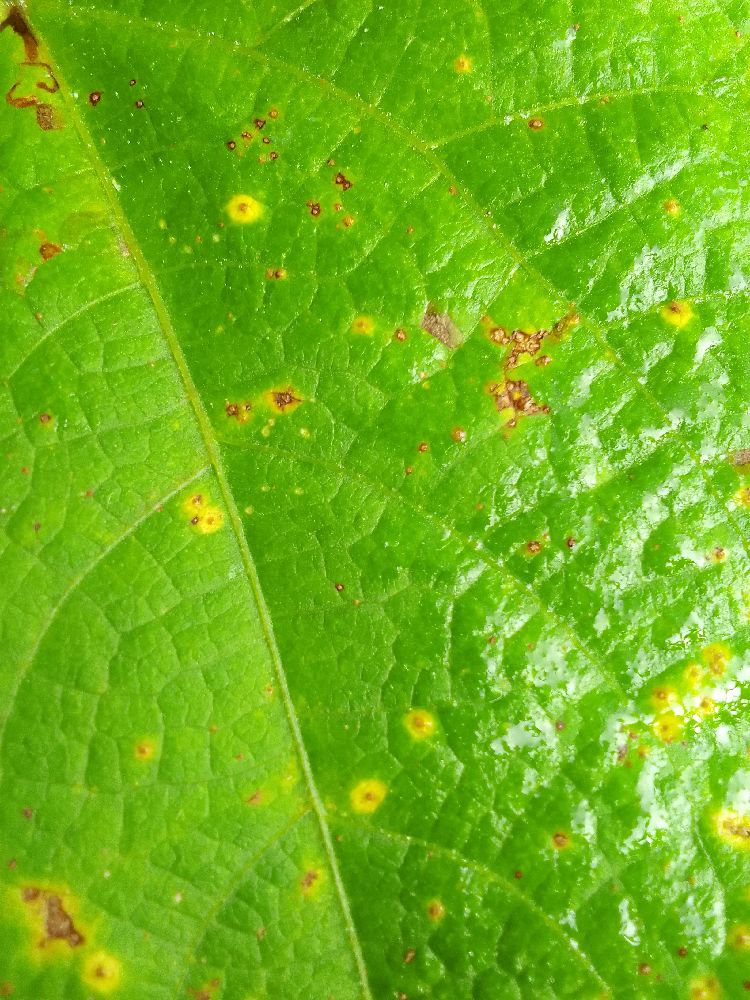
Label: rust